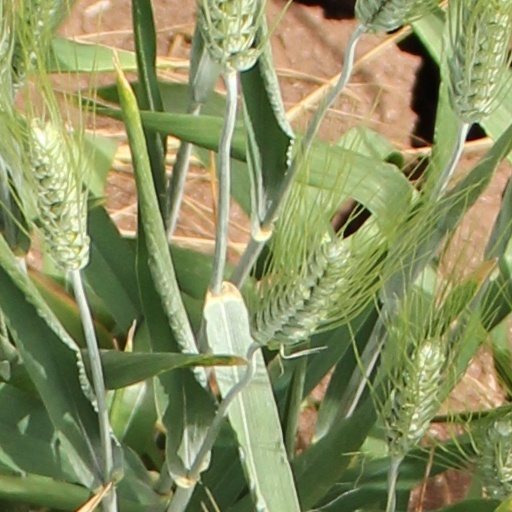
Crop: wheat